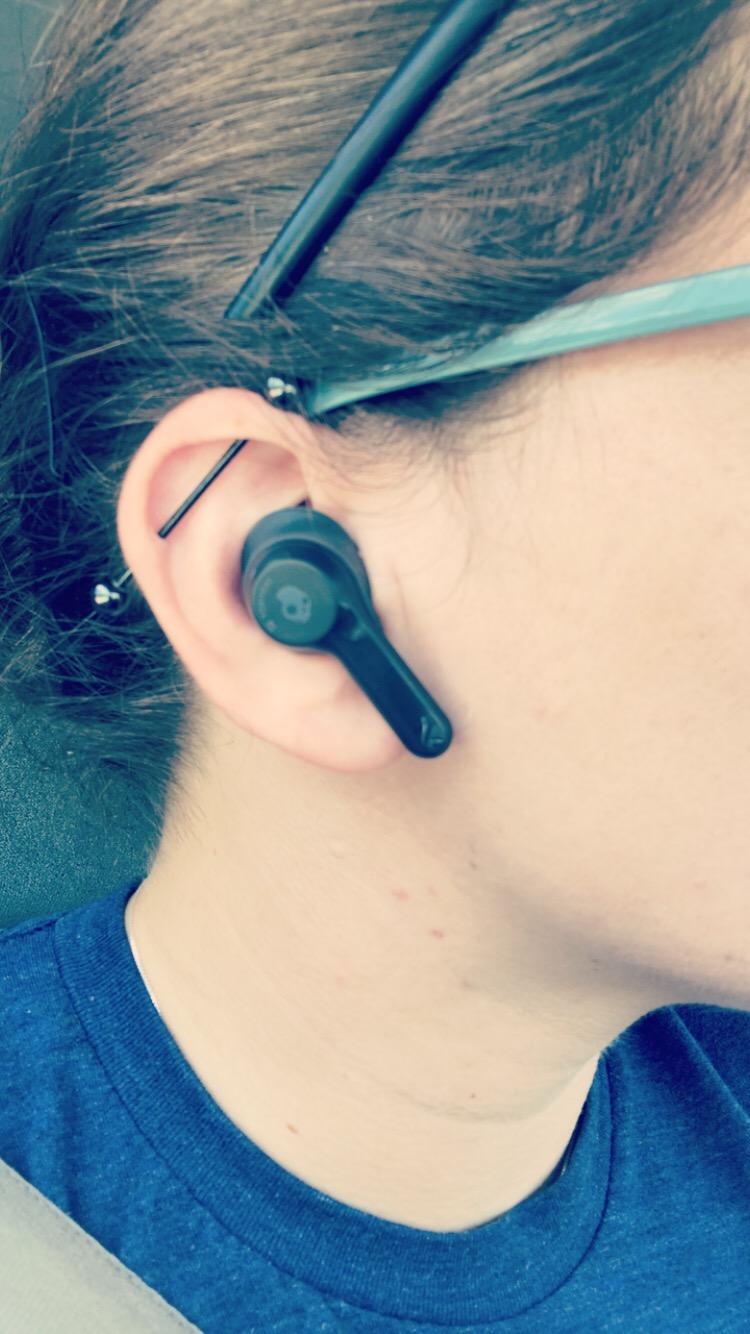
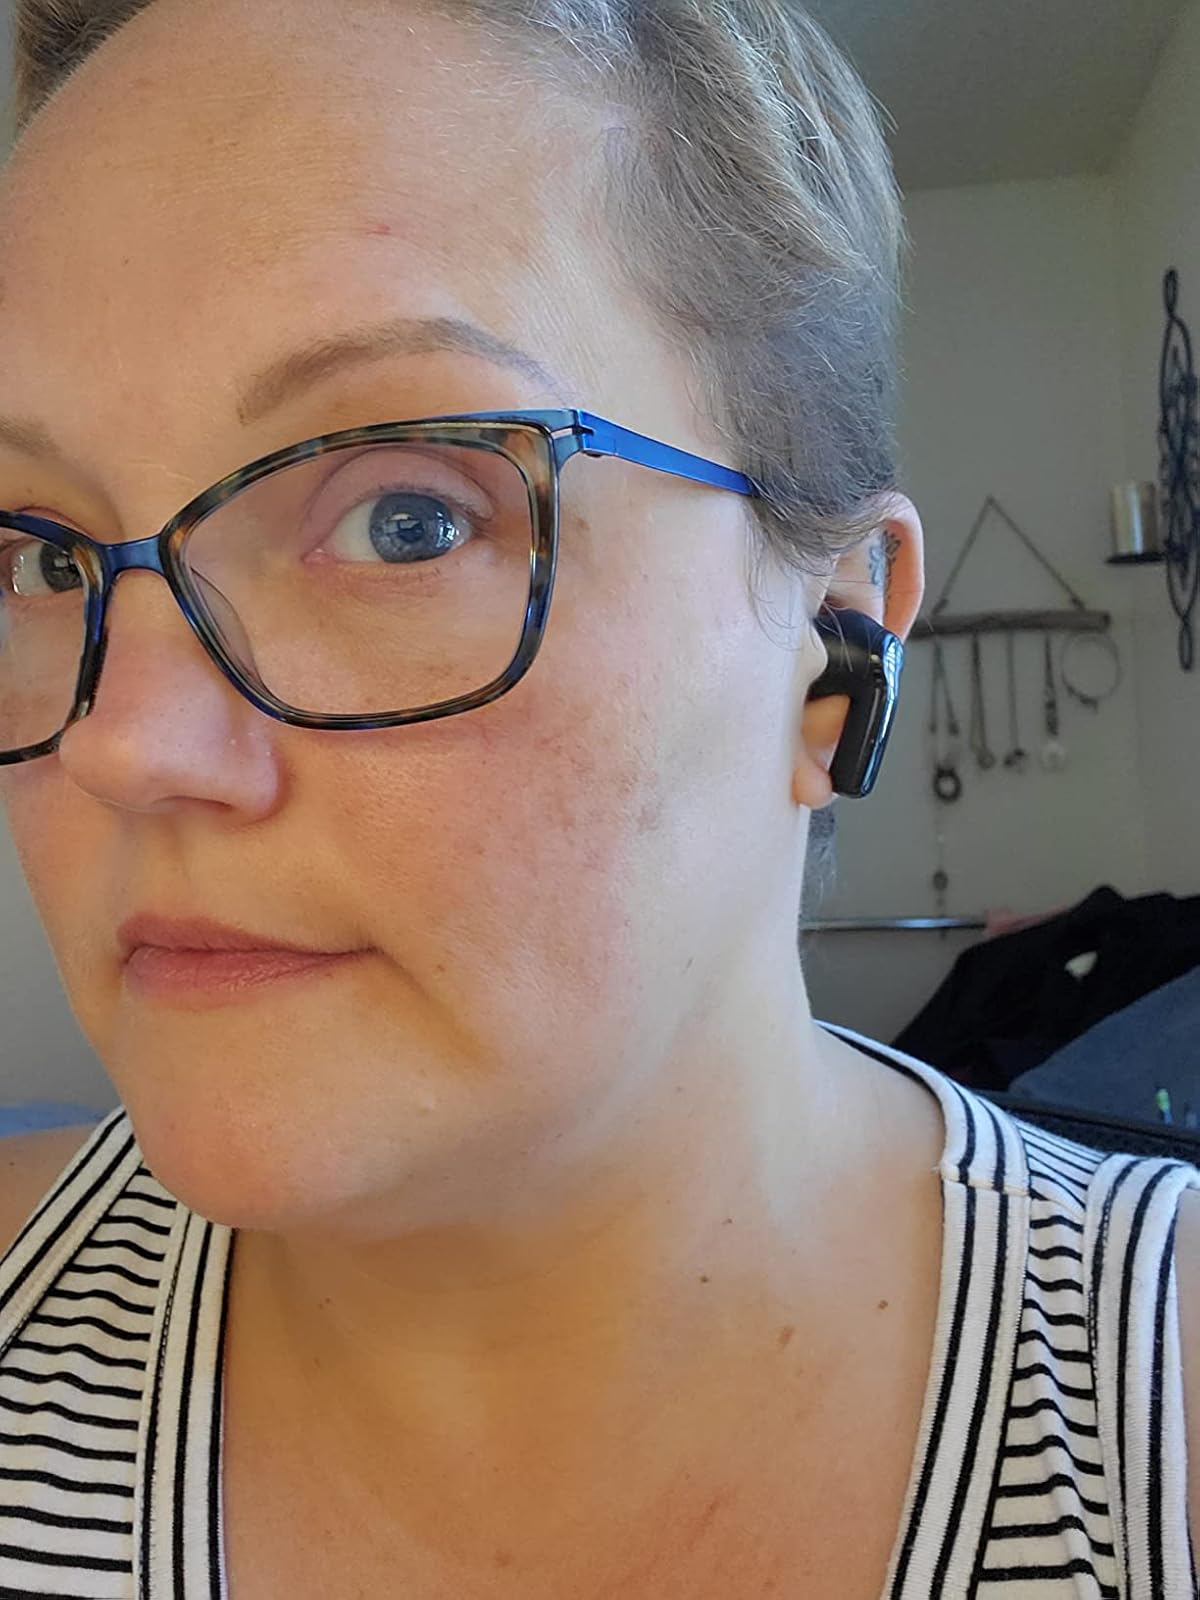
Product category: earbuds
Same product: no